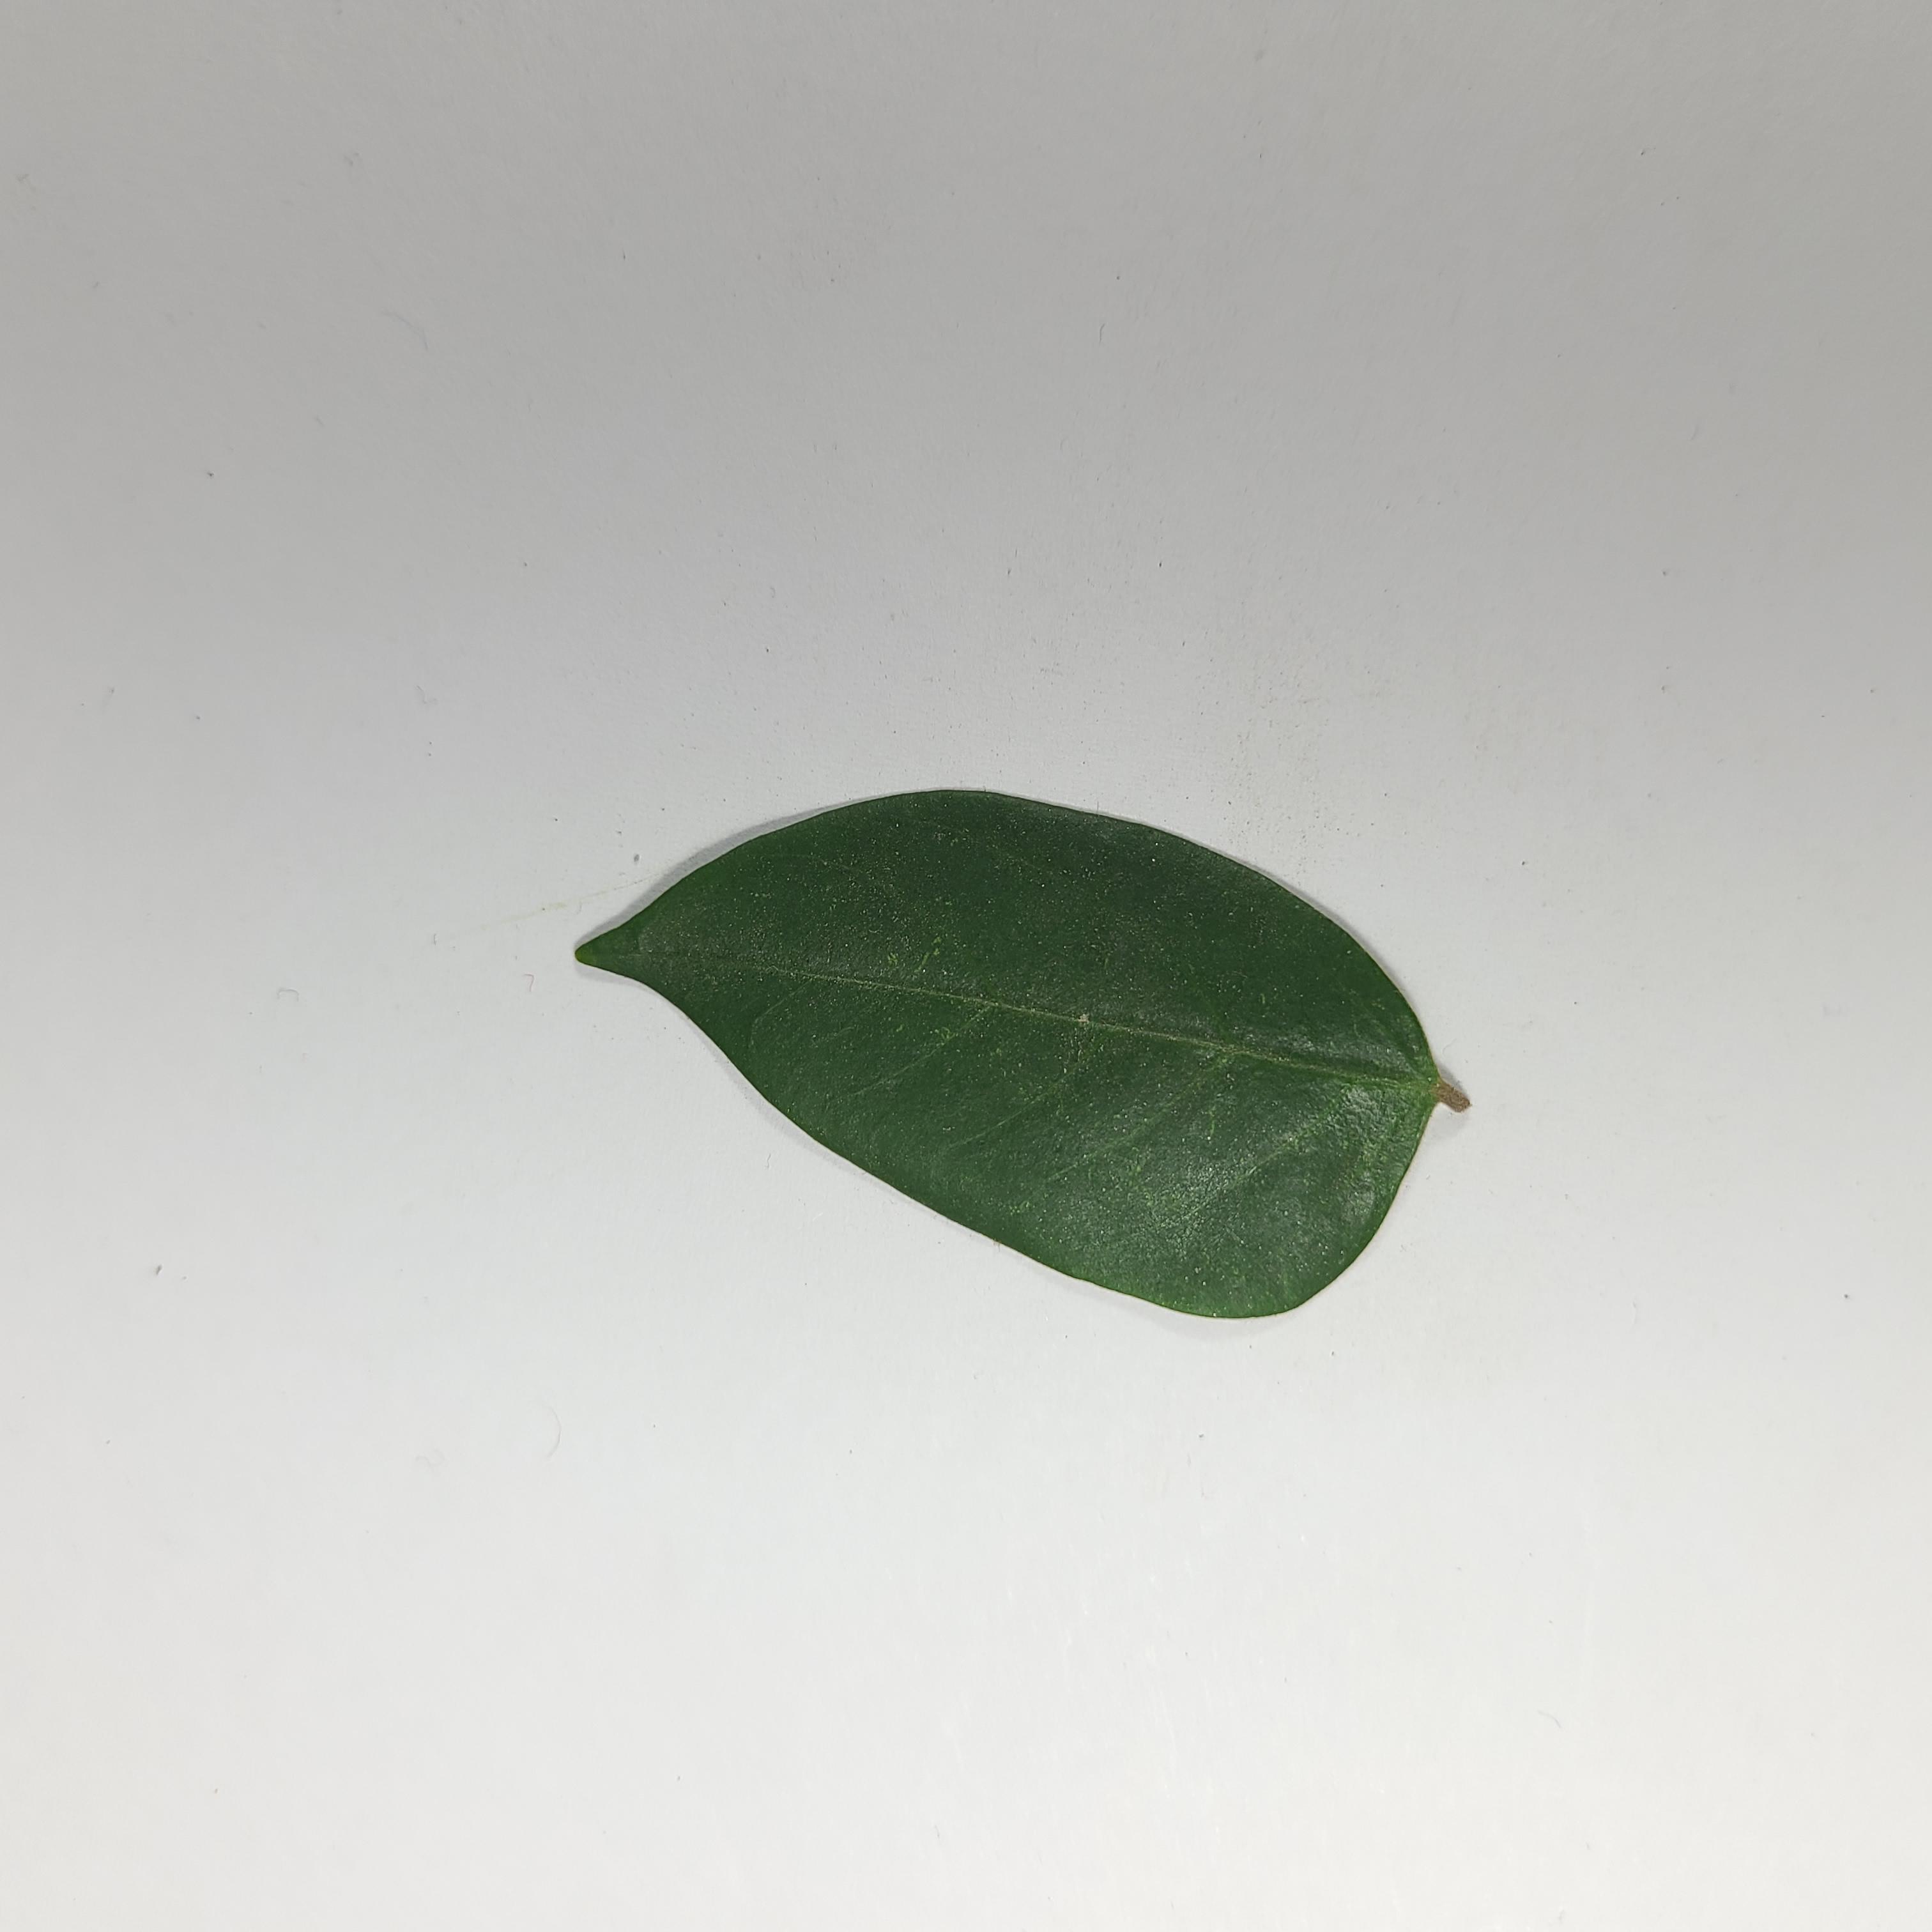
Label: Healthy Leaves